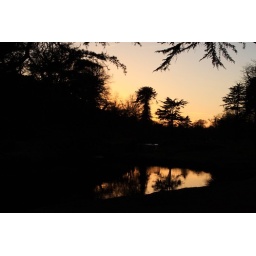
A reflection of the sky in the lake